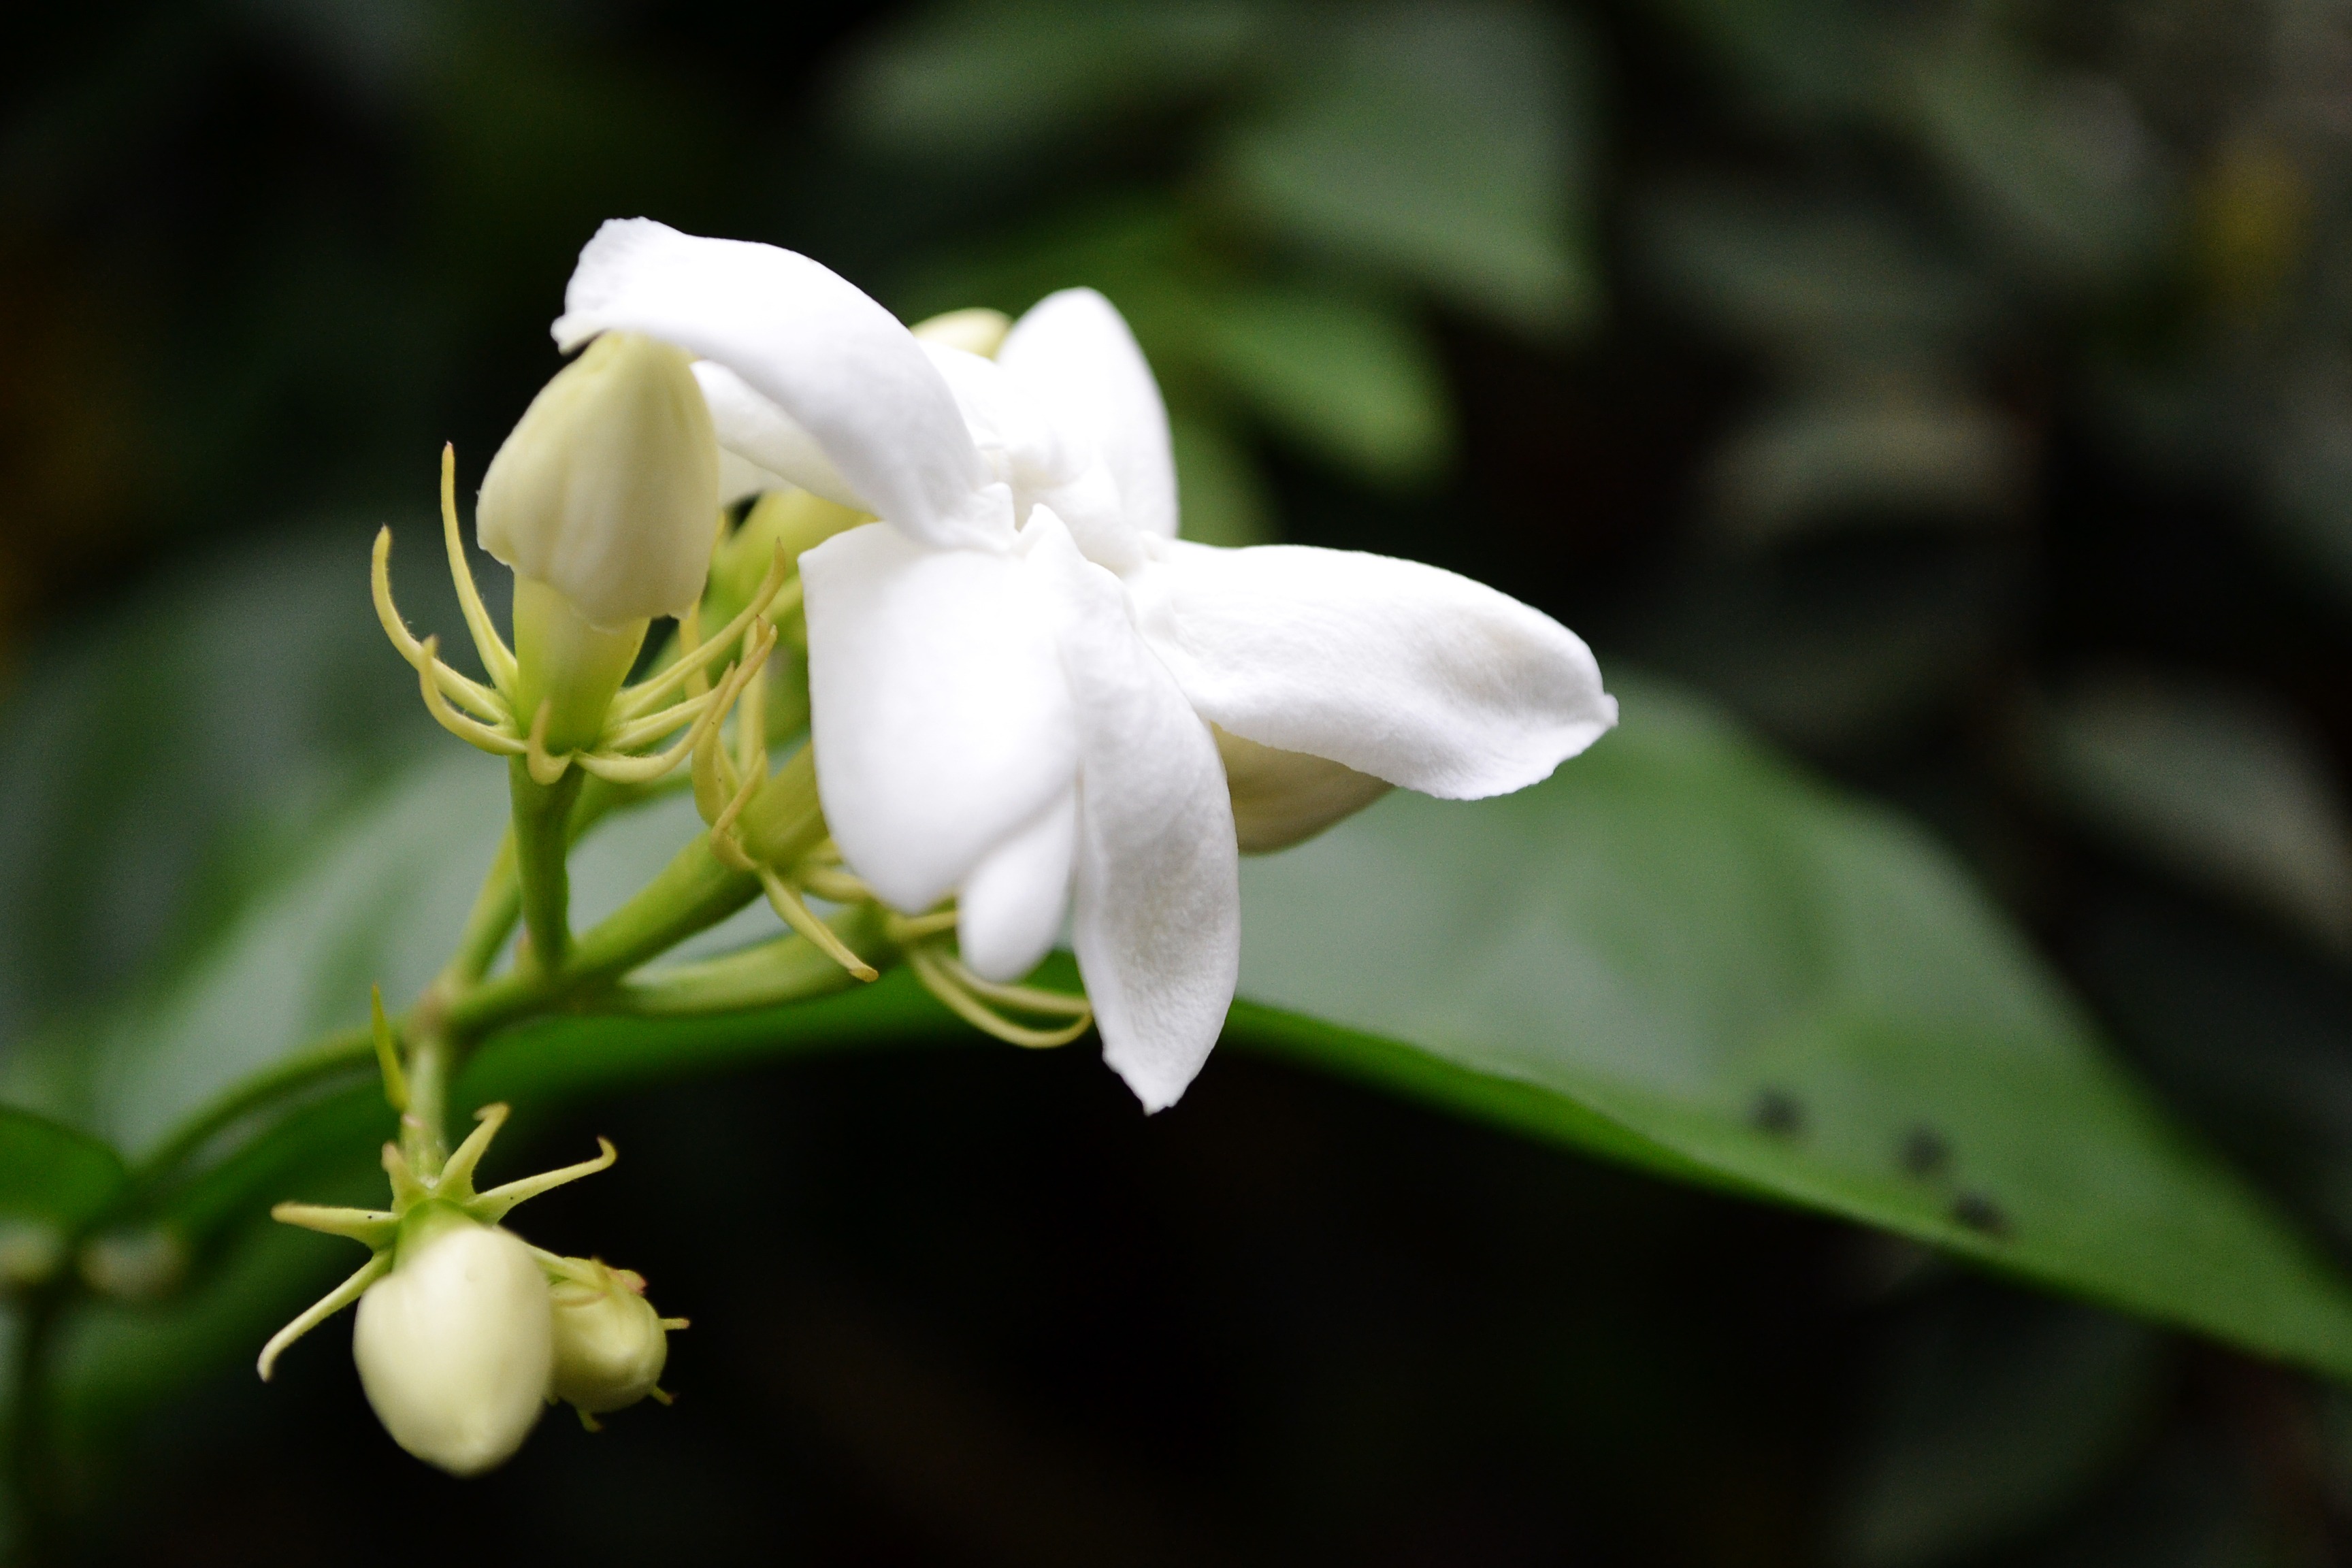
blossom, plant, flower, botany, garden, flora, white flower, wildflower, close up, shrub, beautiful, sri lanka, ceylon, gardenia, macro photography, jasmine, flowering plant, jasmine flower, land plant